USP-1

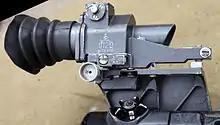
A USP-1 mounted on an ASM trial rifle (AN-94).

USP-1 or "Tyulpan" (From Russian: Унифицированный Стрелковый Прицел, первый образец, Unifitsirovannyj Strelkovyj Pritsel, pervyj obrazets, "Unified Firearm Sight, first model, GRAU index 1P29) is a Soviet/Russian universal optic sight, used on the AK rifle family (AKMN, AK-74N, AK-74M, AK-101, AK-102, AK-105), the RPK-74N, the PKMN and the PKP "Pecheneg" and is designed for quick-mounting and quick-detaching. Compared with an open mechanical sight, the effectiveness of firing at targets is increased 1.2 to 2 times, and the time taken to conduct a firing session is reduced by 60%.